DCMA Civilian Career Service Award

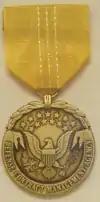

The DCMA Civilian Career Service Award (CCSA) is one of four honorary medals presented to civilians in the United States by the Defense Contract Management Agency (DCMA) for outstanding service.